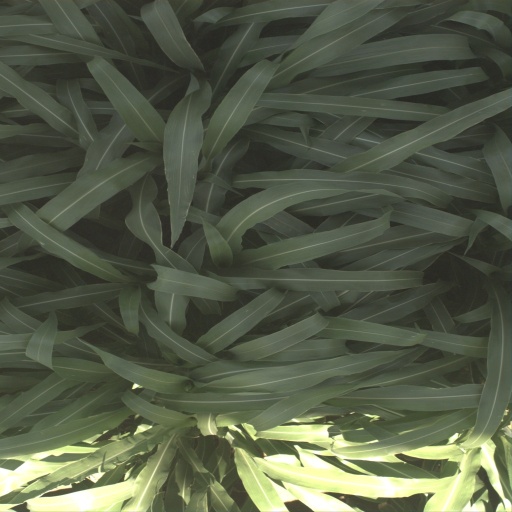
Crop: sorghum